Puch

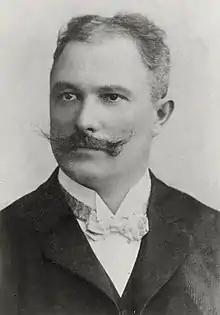
Johann Puch in the 1890s

From 1889 Johann Puch (1862–1914) worked as an agent for Humber vehicles and manufacturer of "Styria" safety bicycles in a small workshop in Graz and in 1890 he founded his first company, Johann Puch & Comp., employing 34 workers. Cyclists like Josef Fischer, winning the first edition of Paris–Roubaix in 1896, popularized "Styria" bicycles which were even exported to England and France. By 1895, Puch already employed more than 300 workers producing about 6000 bikes a year.